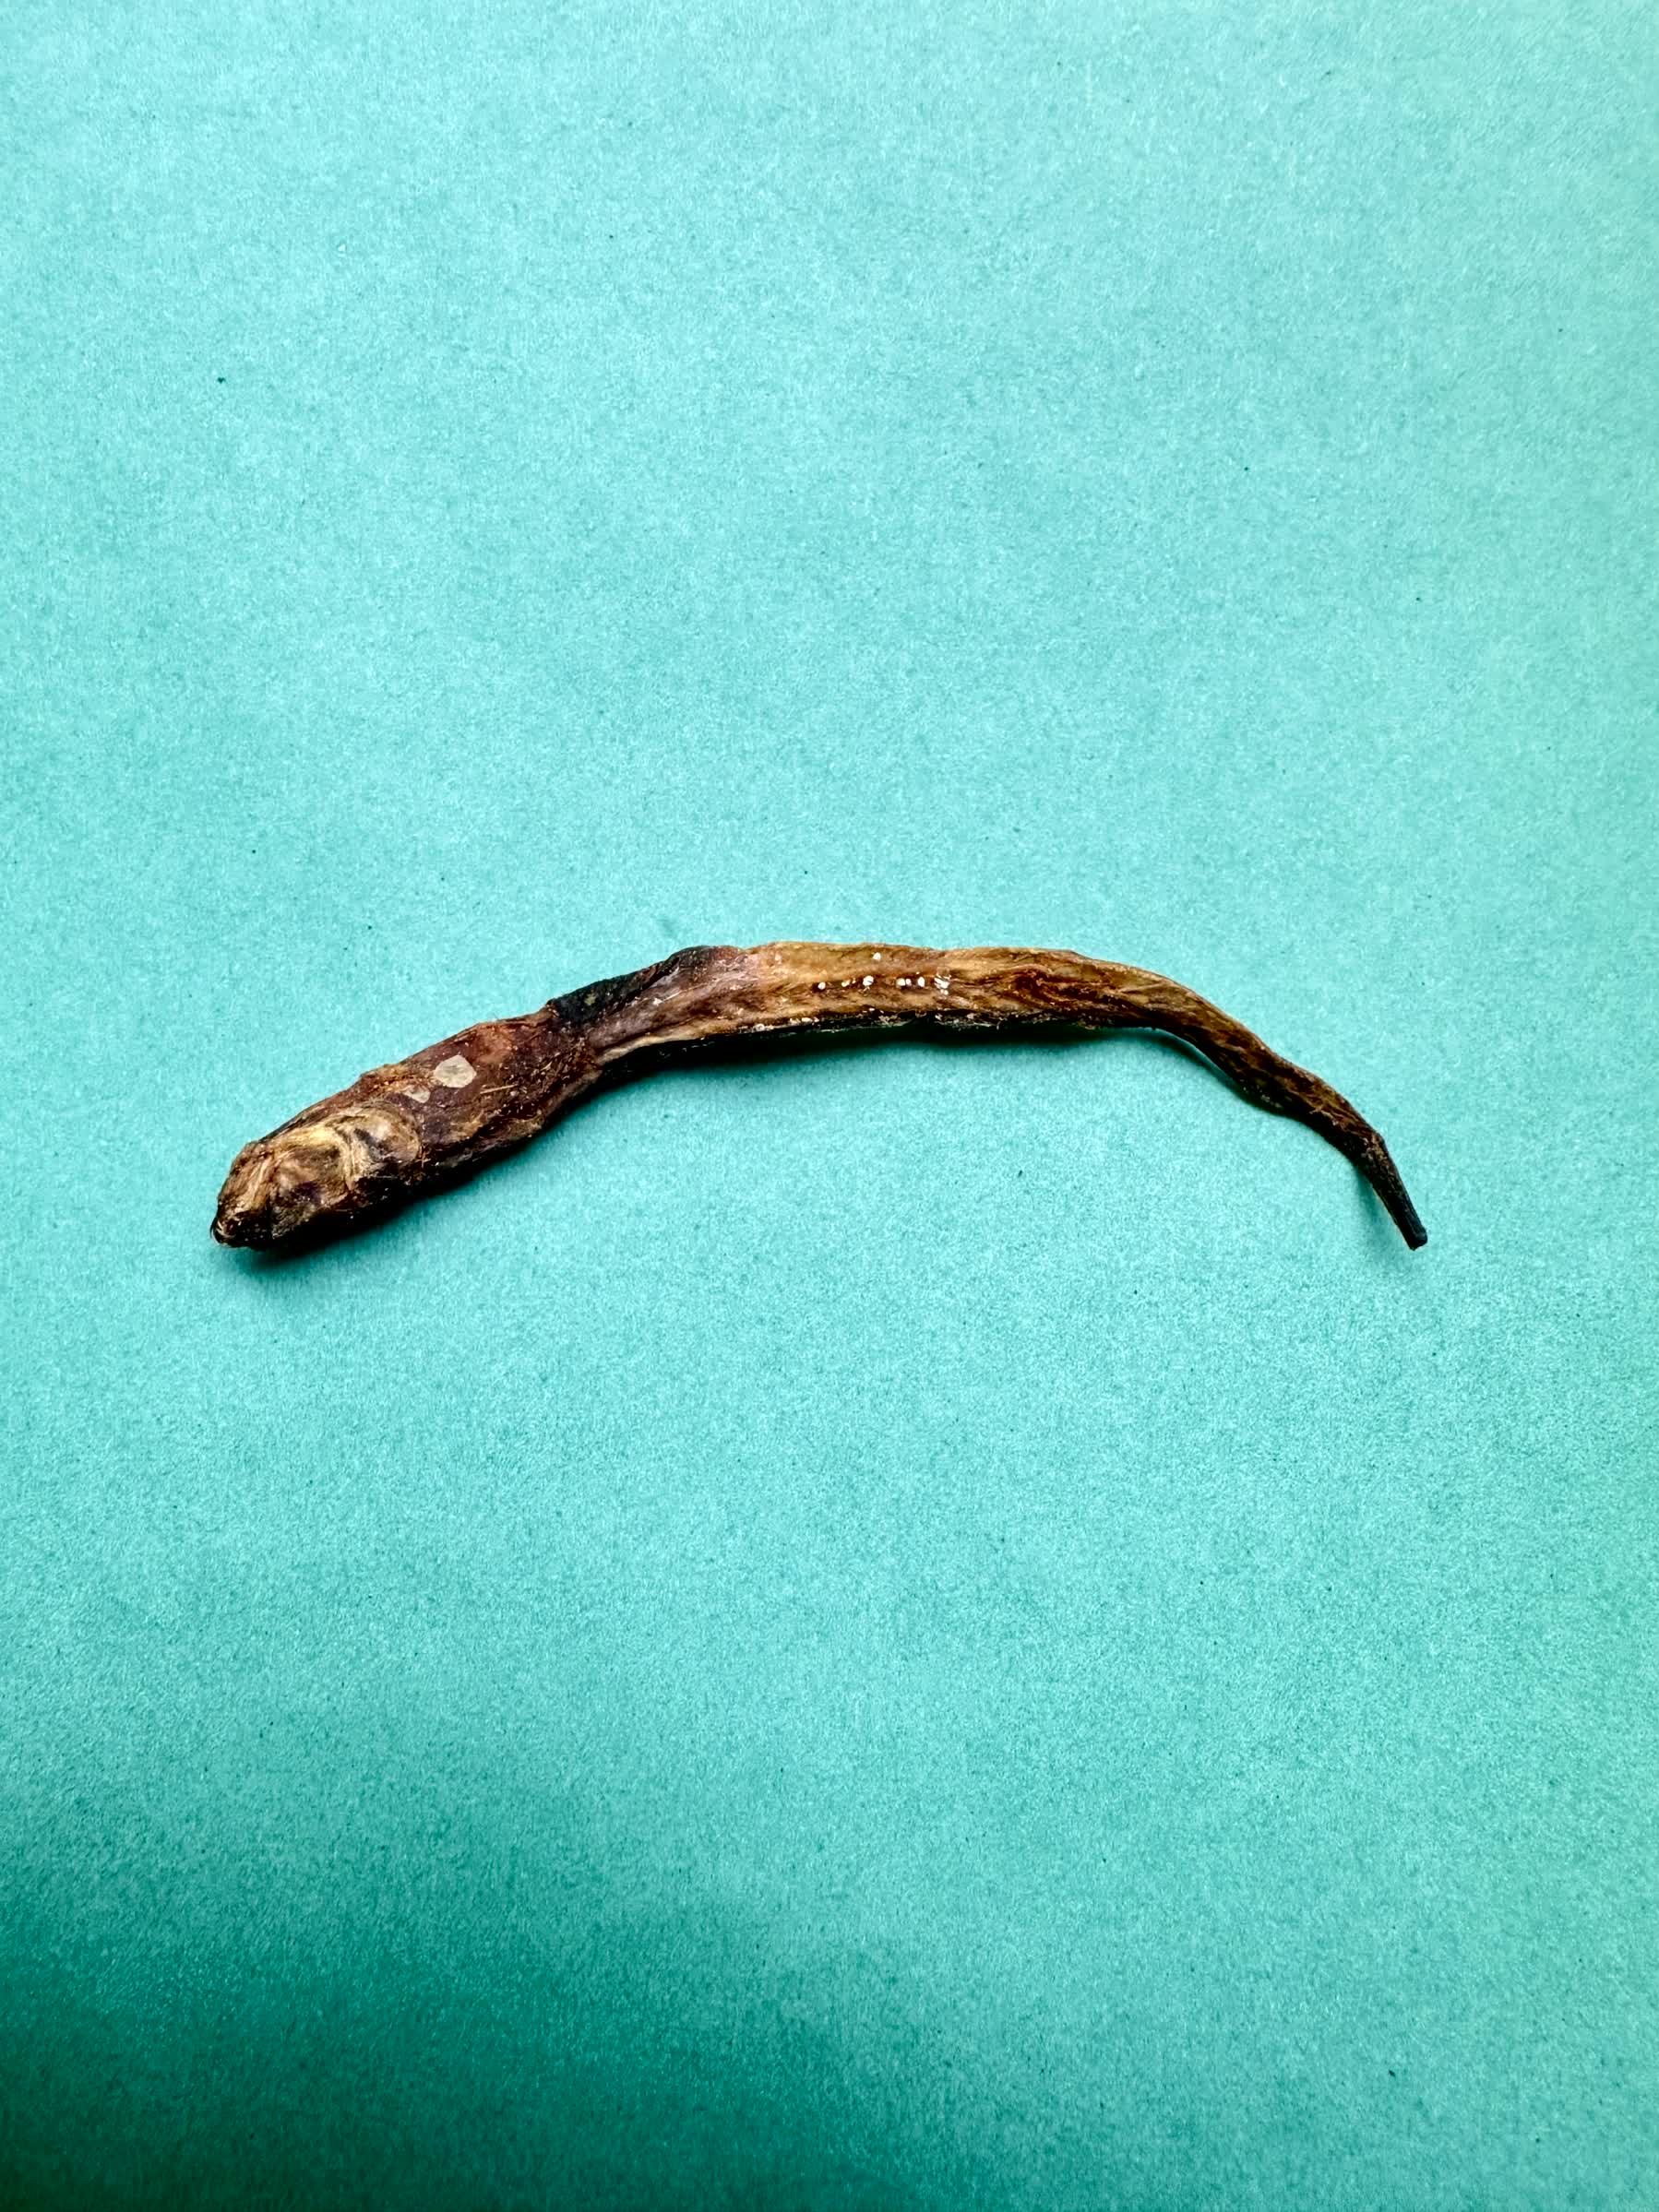
Species: Chewa